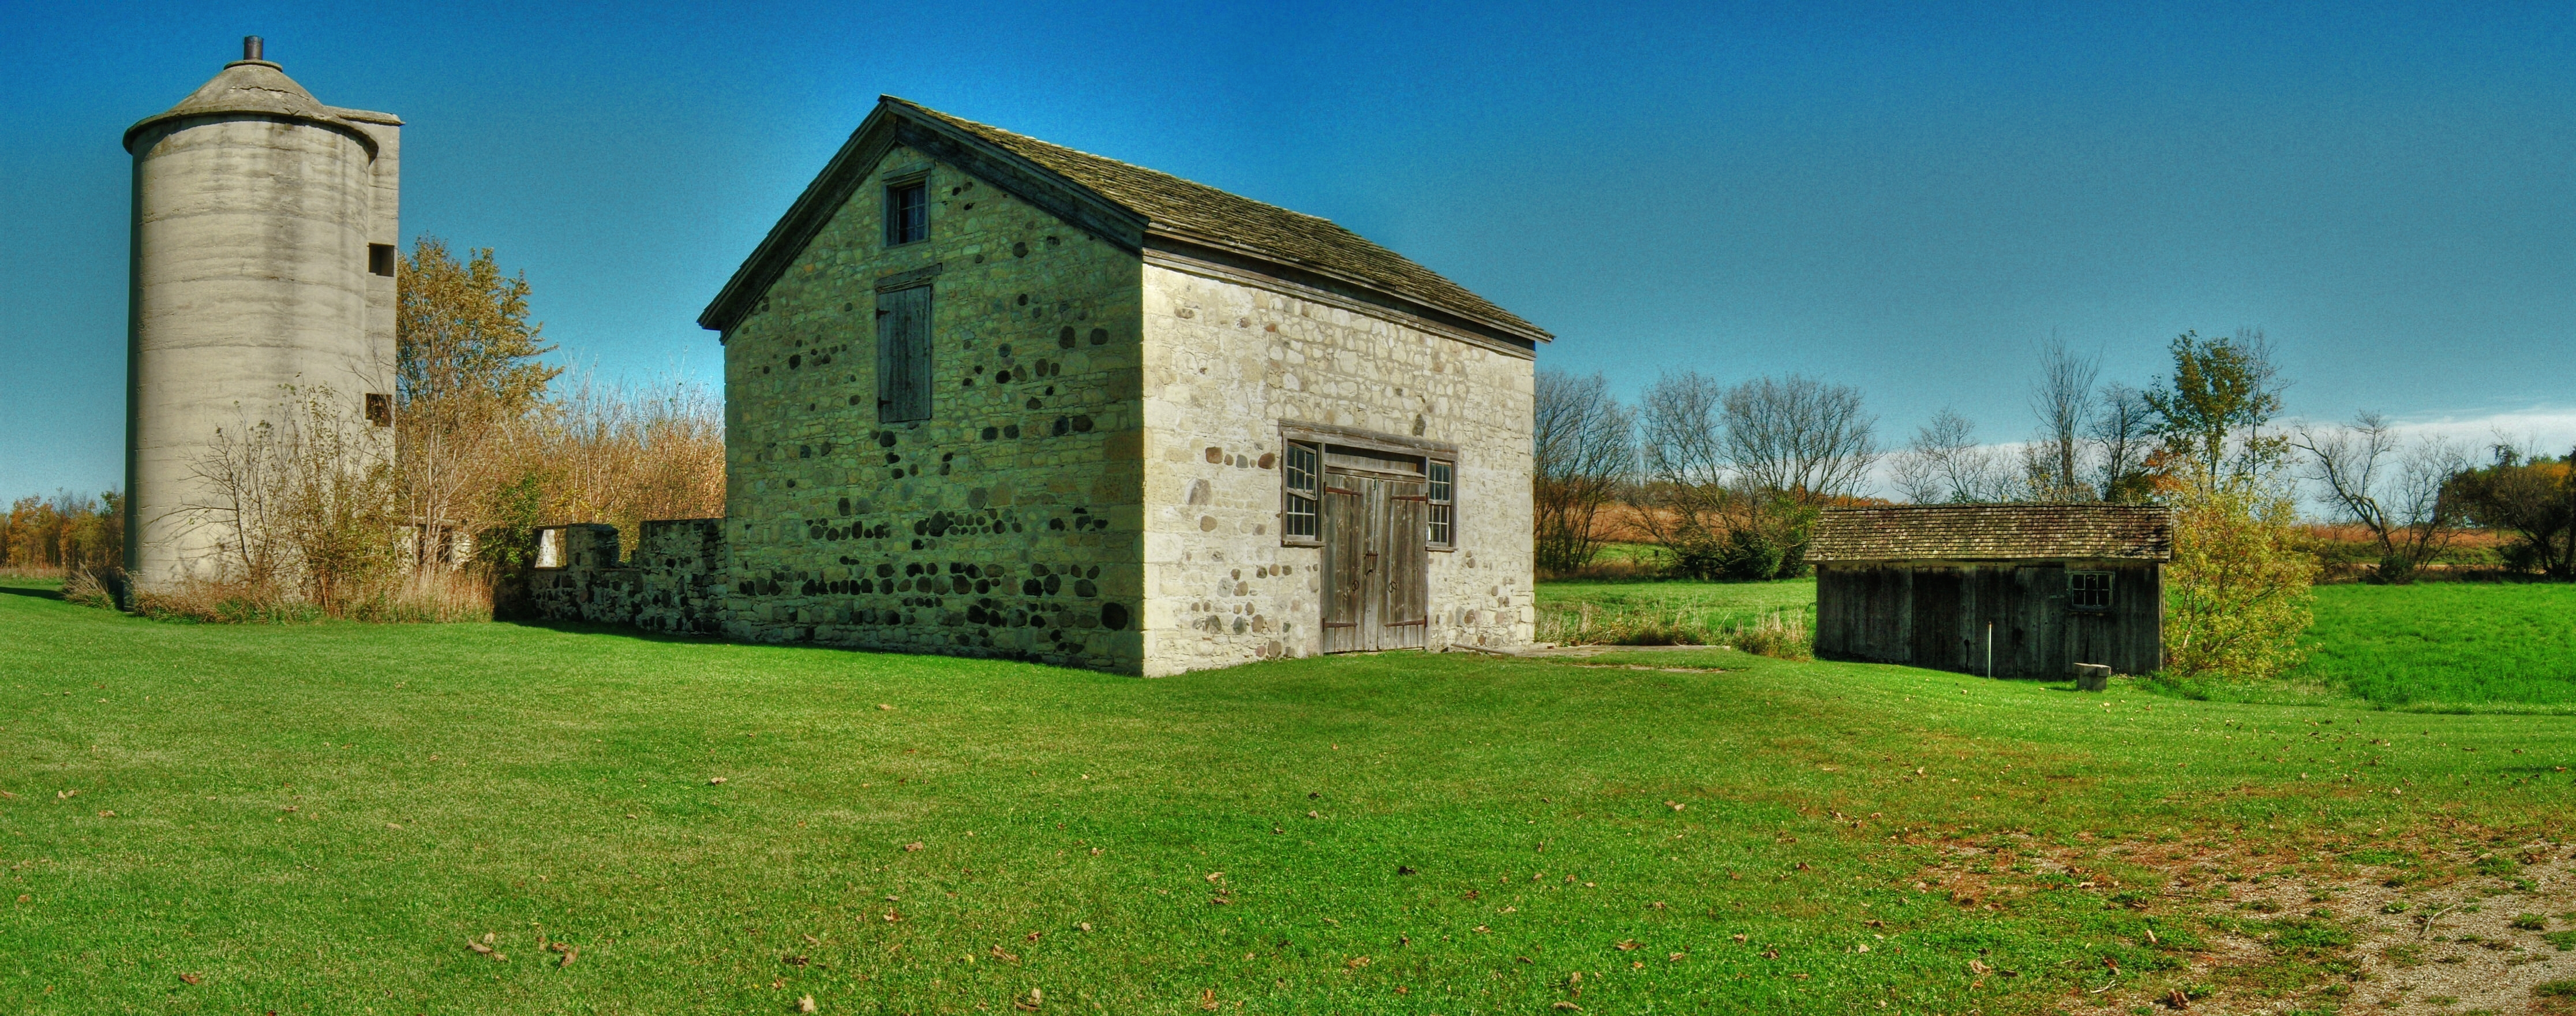
farm, building, rural, cottage, property, chapel, farms, farmhouse, monastery, barns, estate, wisconsin, muskego, racinecounty, manor house, rural area, stately home